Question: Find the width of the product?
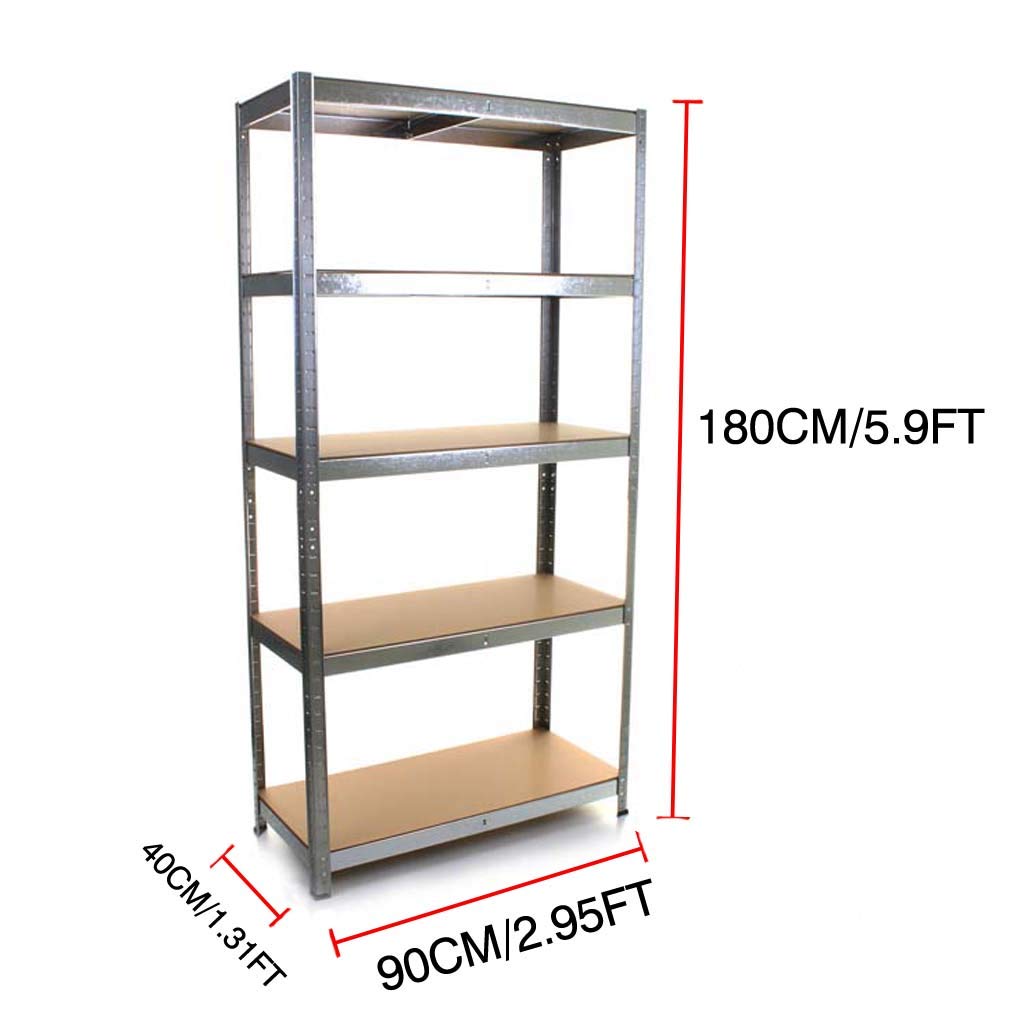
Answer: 90.0 centimetre